Darrell Steinberg

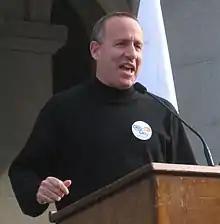

Steinberg was the President pro Tempore of the California State Senate from 2008 to 2014. In February 2008, he was selected by Senate Democrats to become Pro Tem in the next legislative session, when the incumbent would be termed-out. He took office in November 2008 as the first Senate leader from Sacramento since 1883.